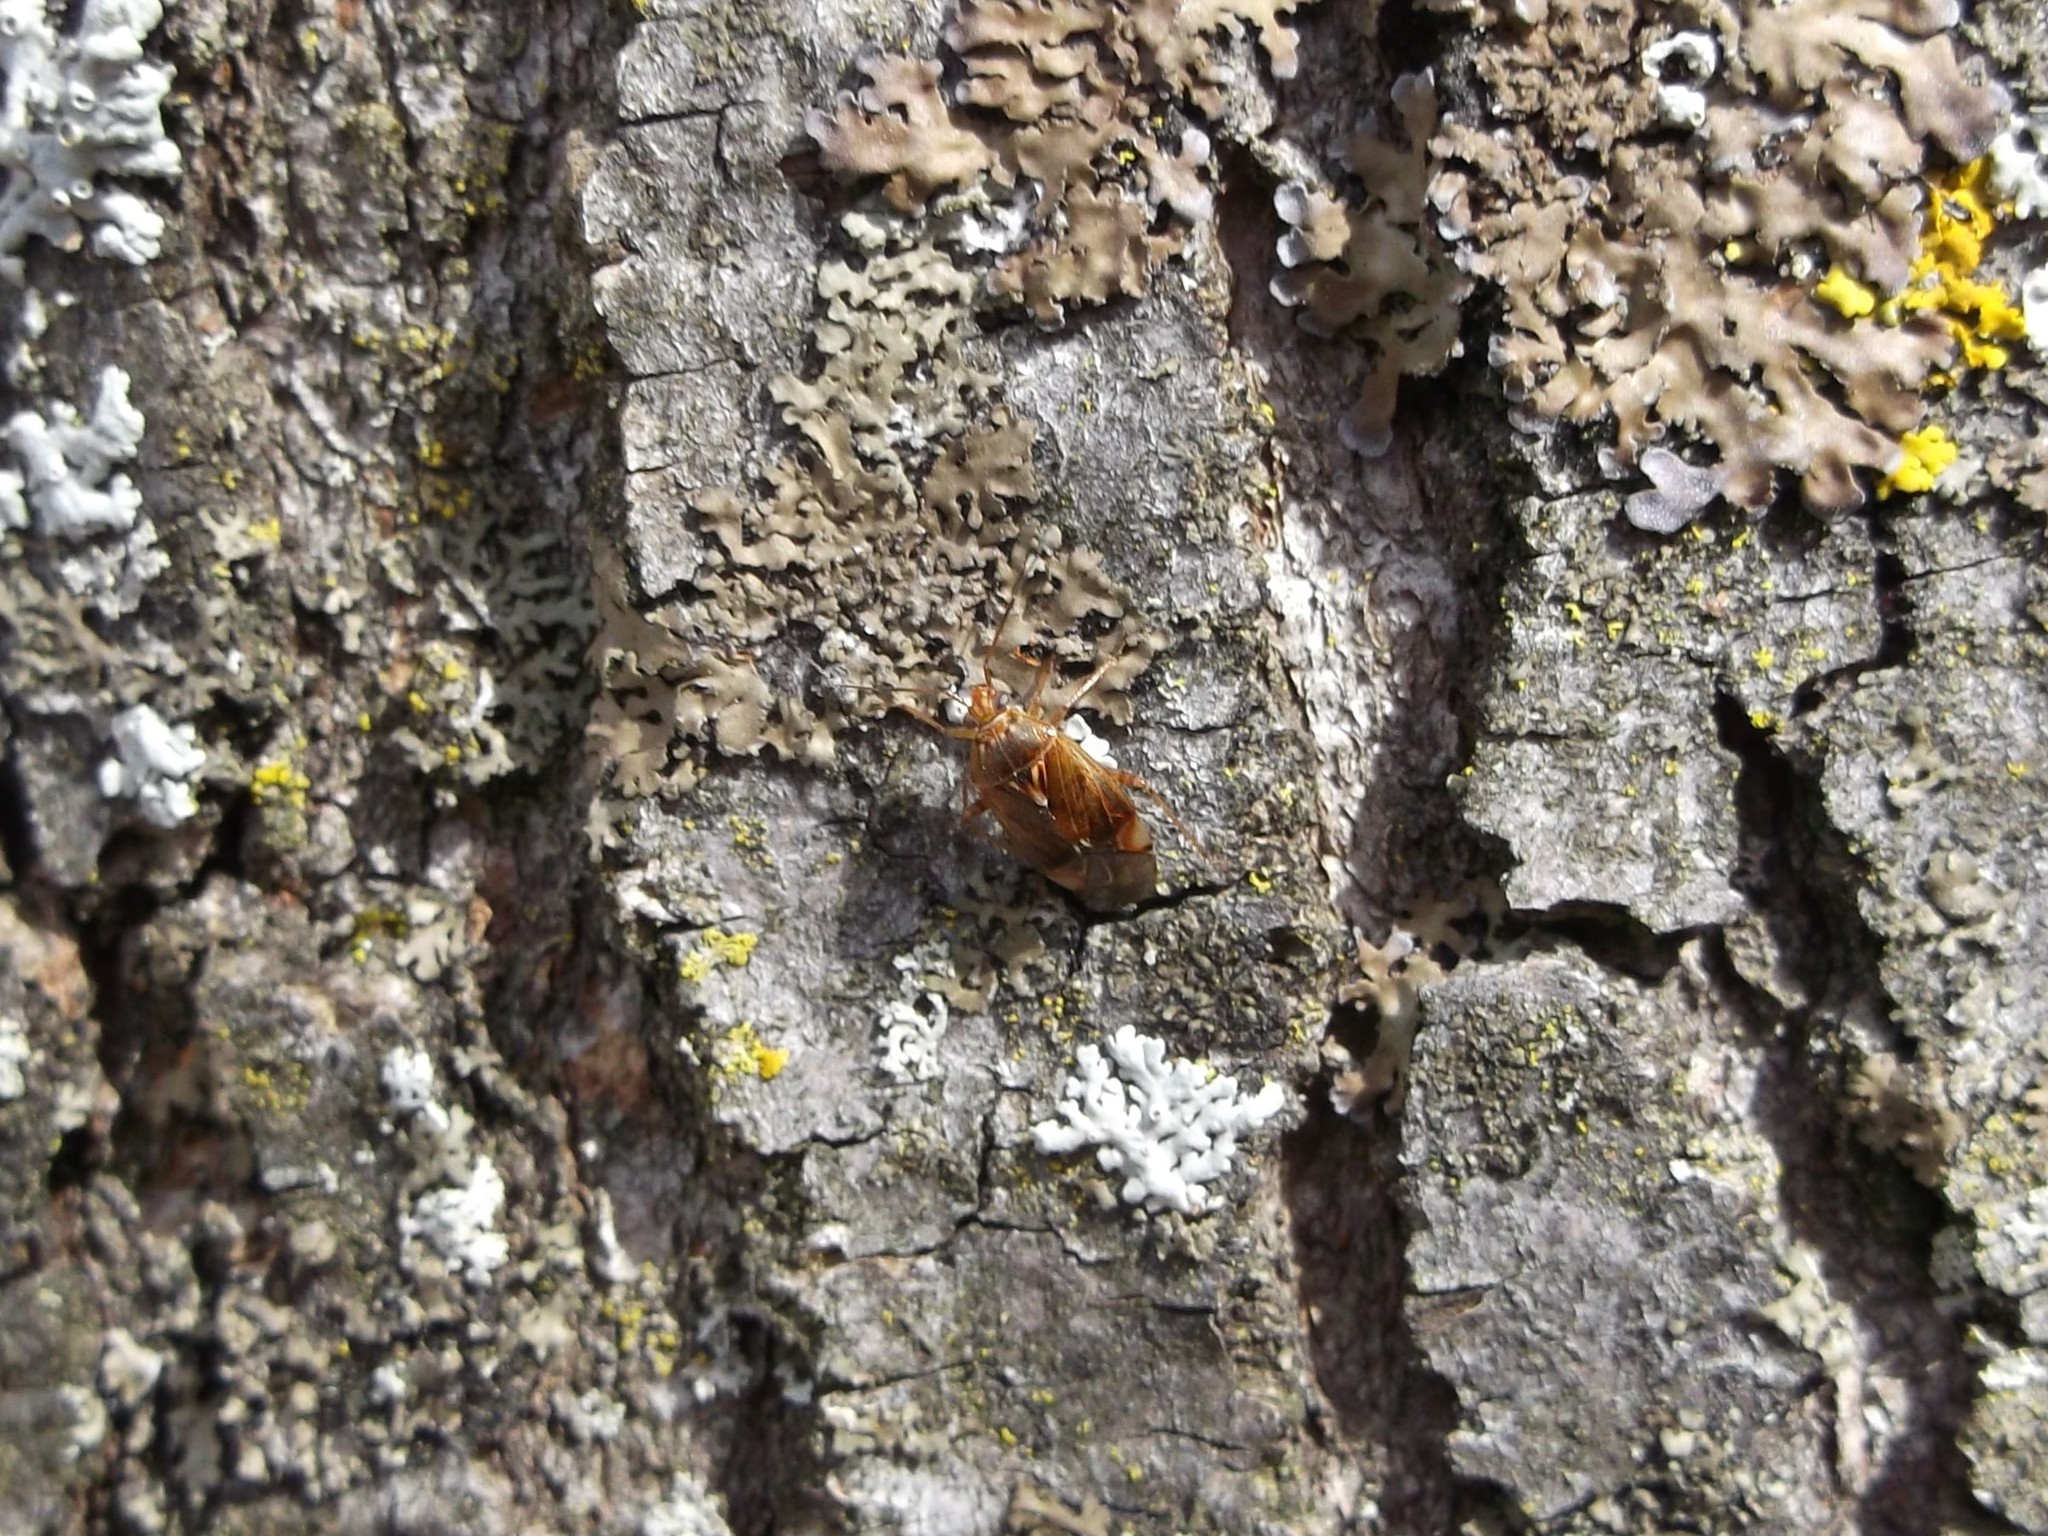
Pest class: lygus_bug